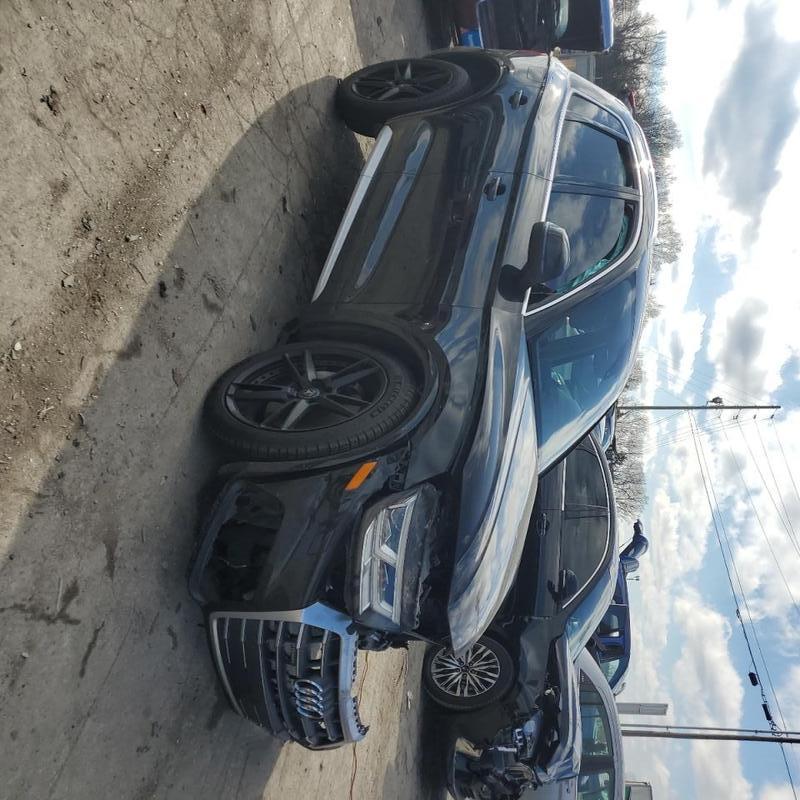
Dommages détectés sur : pare-choc avant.
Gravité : majeur